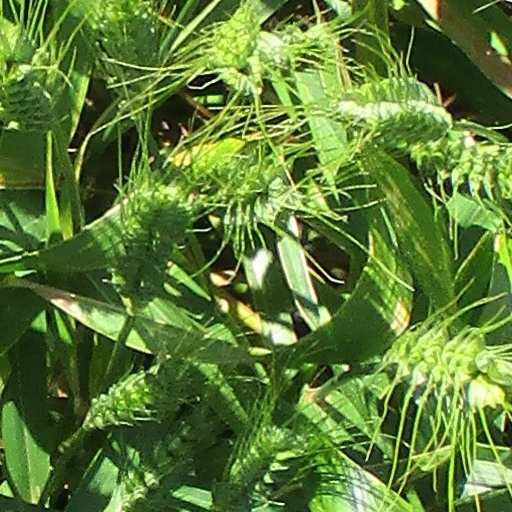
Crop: wheat